Verdets

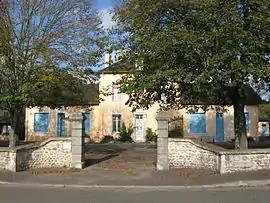
Town hall and school

Verdets is a commune in the Pyrénées-Atlantiques department and Nouvelle-Aquitaine region of south-western France.